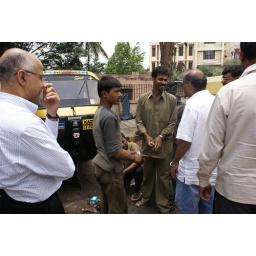
Here Gopinath (in white shirt and jeans) talks to a group of autorickshaw mechanics. Photo by Ranjit Bhaskar